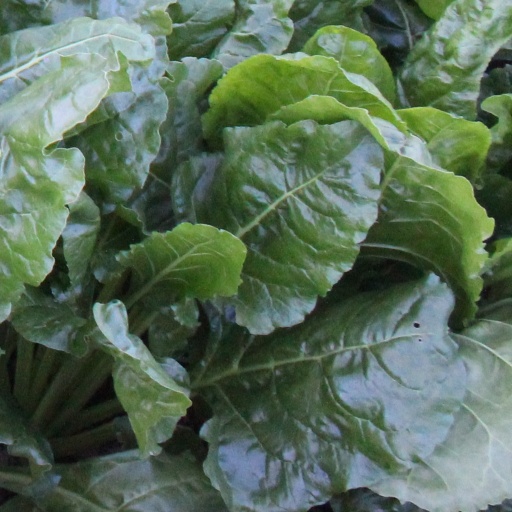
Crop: sugar beet